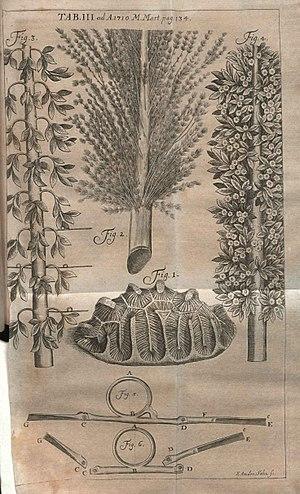
Hans Sloane, 1ᵉʳ baronnet, né le 16 avril 1660 à Killyleagh dans le comté de Down en Irlande et mort le 11 janvier 1753 à Londres, est un médecin, naturaliste et collectionneur irlandais d'origine écossaise.